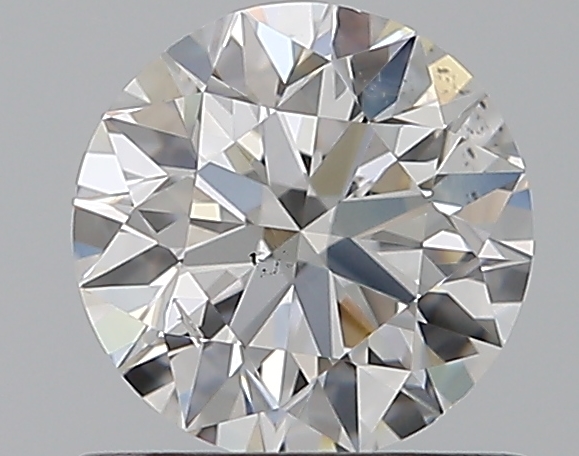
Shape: round
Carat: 0.7
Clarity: SI1
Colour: E
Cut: EX
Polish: EX
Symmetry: EX
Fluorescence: N
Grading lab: GIA
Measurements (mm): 5.65 x 5.68 x 3.55